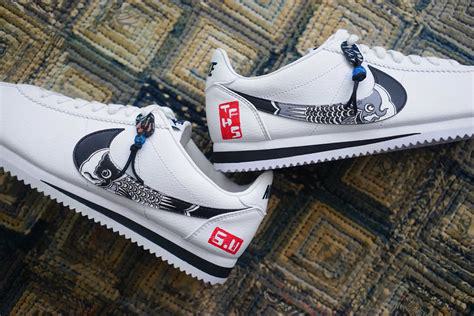
Brand: Nike
Model: Cortez